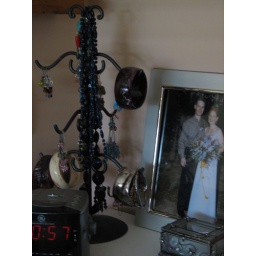
On the chest of drawers in my bedroom. The jewellery holder is actually a tea cup tree